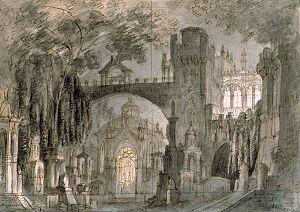
Le Museo Correr est le musée municipal de Venise, en Italie. Il est situé Place Saint Marc, face à la basilique du même nom, et occupe une partie de l'aile Napoléon consacrée aux bâtiments de l'administration qui eux occupent les trois-quarts de la place.
Lucia di Lammermoor est un opera seria en deux parties et trois actes de Gaetano Donizetti, sur un livret en italien de Salvadore Cammarano, d'après le roman La Fiancée de Lammermoor de Walter Scott. Il a été créé le 26 septembre 1835 au teatro San Carlo de Naples.
Francesco Bagnara, né à Vicence en 1784 et mort à Venise en 1866, est un peintre, architecte et scénographe italien.
Sophia Cecelia Kalos dite Maria Callas est une cantatrice grecque née le 2 décembre 1923 à New York et morte le 16 septembre 1977 à Paris.